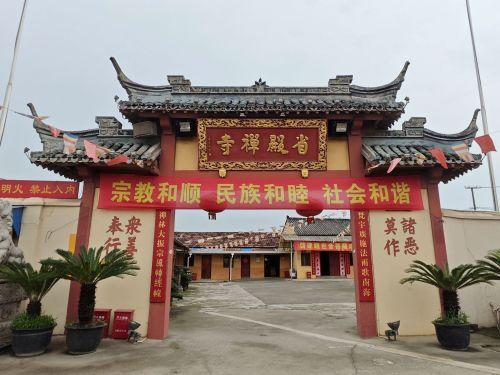
地标名称：省殿禅寺
所在城市：上海市·闵行区